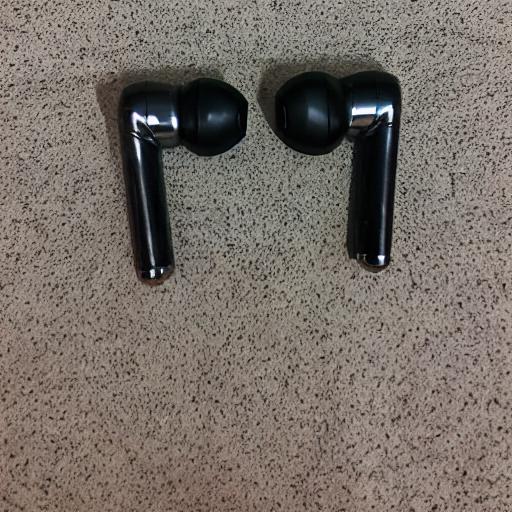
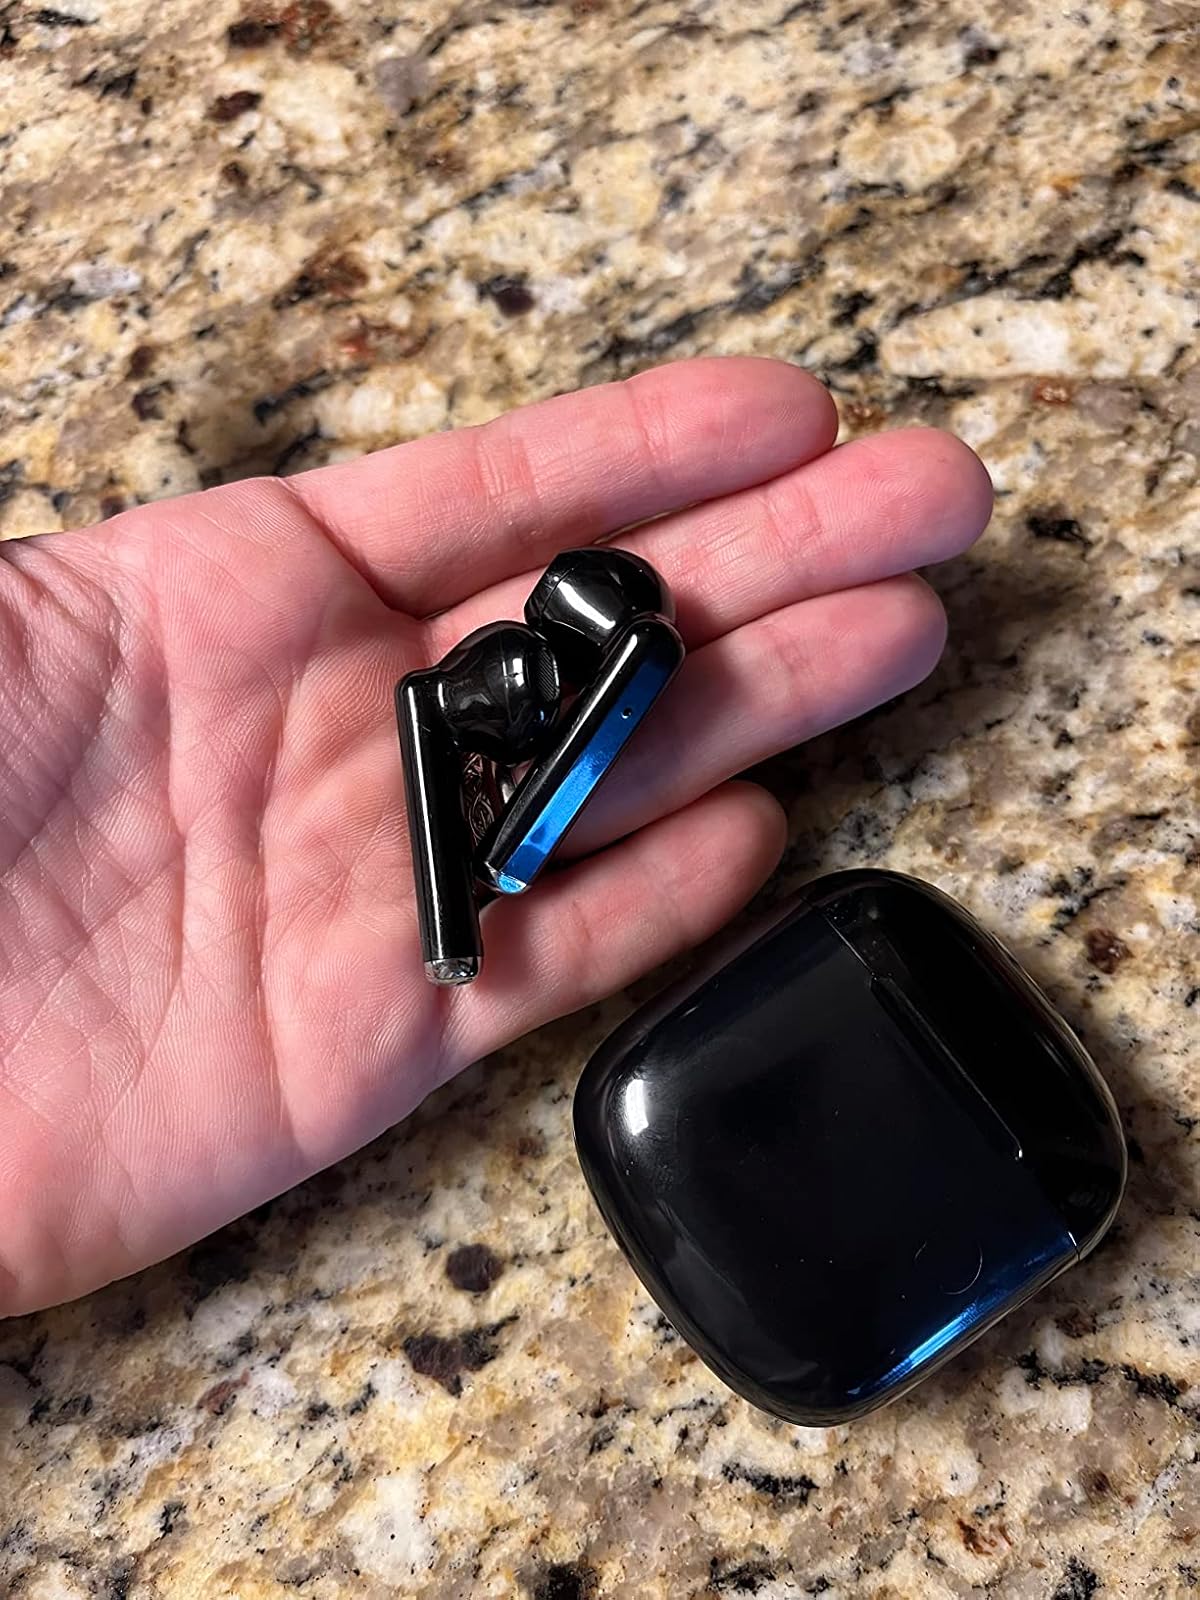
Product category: earbuds
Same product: no